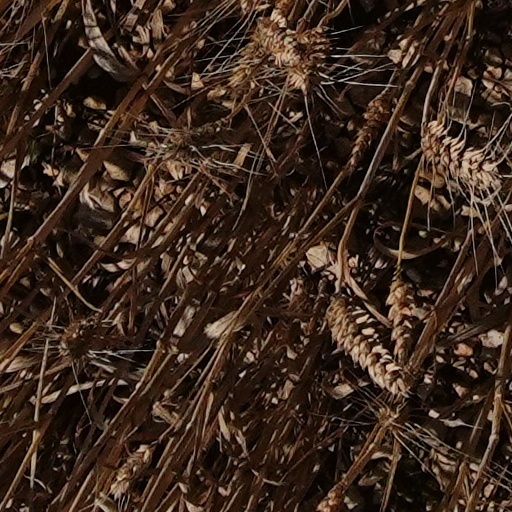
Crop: wheat